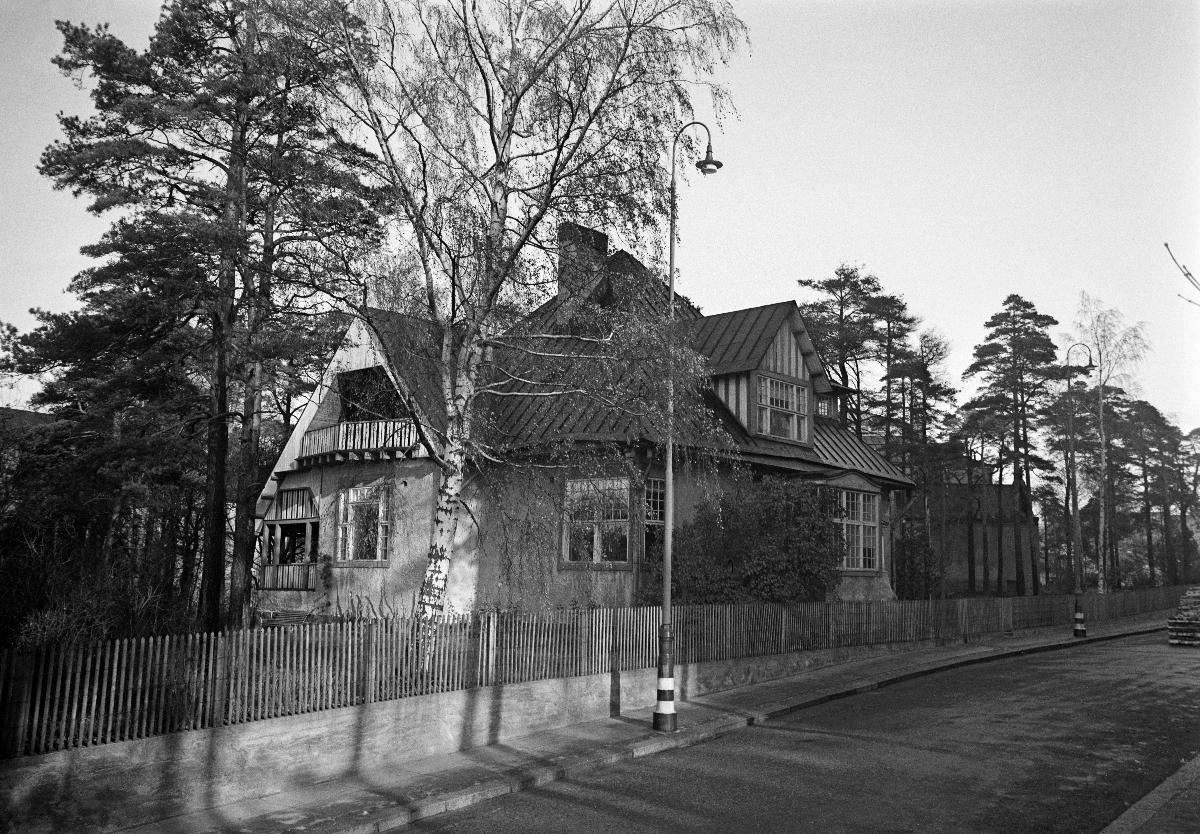
Mäntymäen lääkärinasunto
Tallbacka läkarbostad; Mäntymäki Doctor's Recidence
sisällön kuvaus: Mäntymäen sairaskodin lääkärinasunto Helsingissä 29.10.1940. content description: The Doctor's recidence of Mäntymäki nursing home in Helsinki 29.10.1940. innehållsbeskrivning: Tallbacka sjukhems läkarbostad i Helsingfors 29.10.1940.
Kuvaaja: Sundström, Hugo, kuvaaja
Vuosi: 1940
Paikka: Suomi, Uusimaa, Helsinki
Aiheet: rakennukset; arkkitehtuuri; ulkokuva; asunnot; lääkärit; HBL; buildings; architecture; housings; medical doctors; exteriors; doctors; residences; apartments; byggnader; arkitektur; bostäder; läkare; exteriör